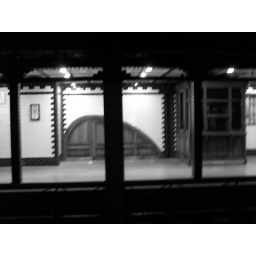
Waiting for a train in the yellow line station